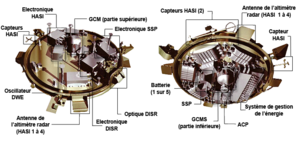
Structure interne de la sonde spatiale Huygens. Légendes en francais.
Huygens est une petite sonde spatiale de 350 kilogrammes développée par l'Agence spatiale européenne dans le cadre de la mission Cassini-Huygens, pour recueillir in situ des données sur l'atmosphère et la surface de Titan, un des satellites de Saturne. Cette lune est le seul corps céleste du système solaire à disposer d'une atmosphère dont les processus sont proches de ceux de la Terre. Transportée jusqu'aux abords de Saturne par l'orbiteur Cassini de la NASA, lancée en 1997, Huygens a été larguée après un transit de près de sept ans près de son objectif en décembre 2004. Huygens a atteint Titan le 14 janvier 2005. Après avoir pénétré à environ 20 000 km/h dans l'atmosphère dense du satellite, protégée par un bouclier thermique, elle a déployé successivement, à compter de l'altitude de 180 kilomètres, plusieurs parachutes avant d'effectuer un atterrissage en douceur sur le sol.
Cassini-Huygens est une mission d'exploration spatiale du système saturnien au moyen d'une sonde spatiale développée par l'agence spatiale américaine, la NASA, avec des participations importantes de l'Agence spatiale européenne et de l'Agence spatiale italienne. Lancé le 15 octobre 1997, l'engin se place en orbite autour de Saturne en 2004. En 2005, l'atterrisseur européen Huygens, après s'être détaché fin 2004 de la sonde mère, se pose à la surface du satellite Titan et peut transmettre des informations collectées durant la descente et après son atterrissage. L'orbiteur Cassini ensuite tourne autour de Saturne et poursuit l'étude scientifique de la planète géante gazeuse, en profitant de ses passages à faible distance de ses satellites pour collecter des données détaillées sur ceux-ci. La mission, d'une durée initialement prévue de quatre ans, est prolongée à deux reprises : de 2008 à 2010 par la mission équinoxe, puis de 2010 à 2017 par la mission solstice. Afin de protéger les lunes de la planète, la sonde spatiale finit son voyage en plongeant dans l'atmosphère de Saturne le 15 septembre 2017.